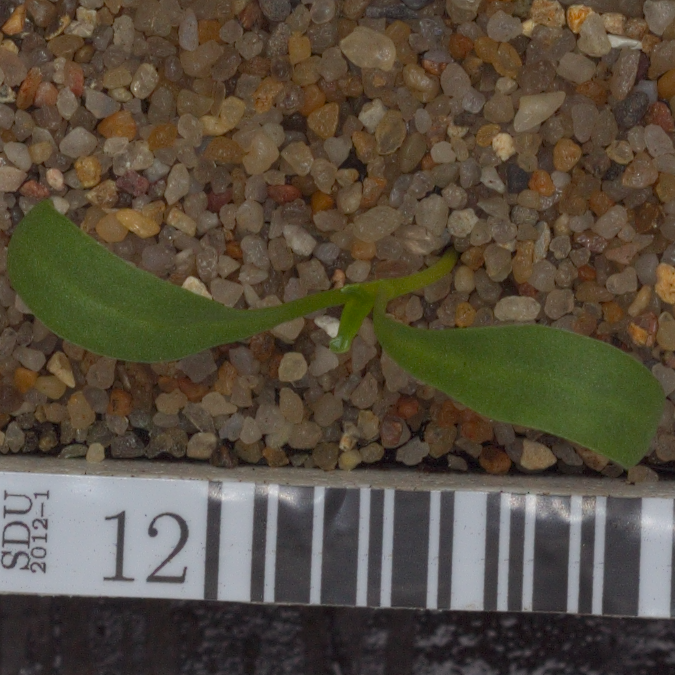
Label: sugar_beet